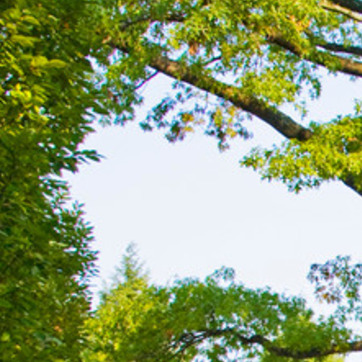
Material: sky